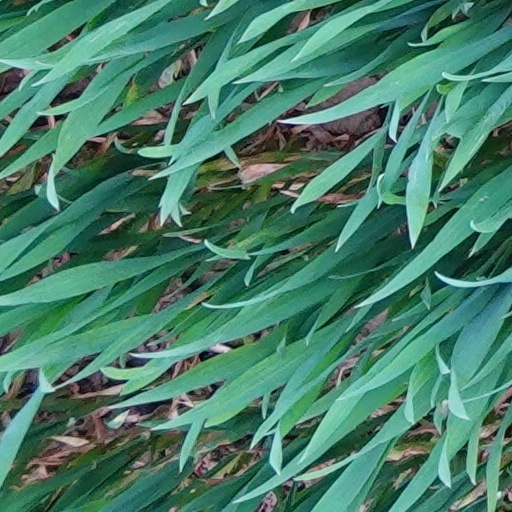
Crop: wheat